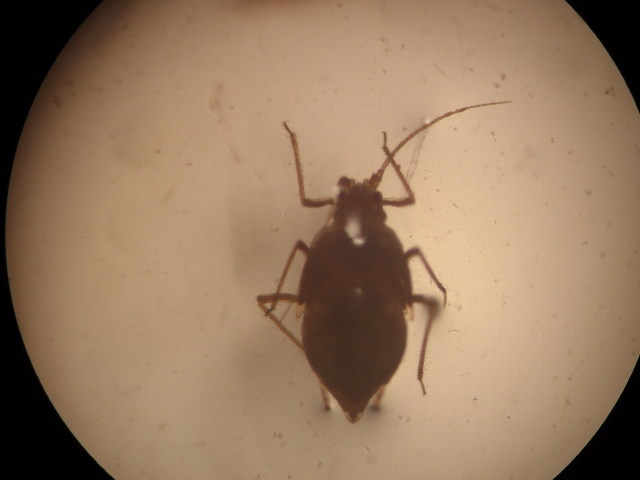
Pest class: green_peach_aphid